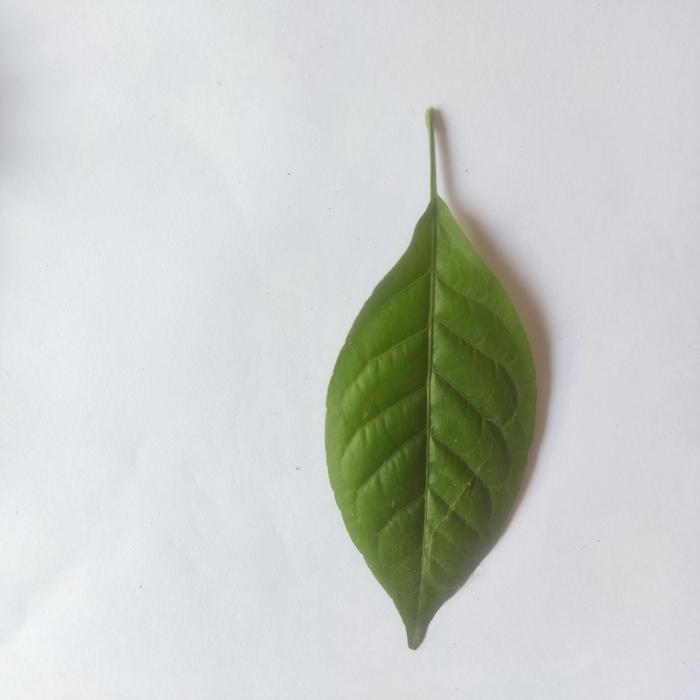
Crop: Aegle Marmelos
Leaf condition: Healthy_Leaf